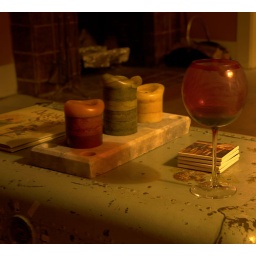
A close up of candles and a glass of wine on a table in my livingroom.